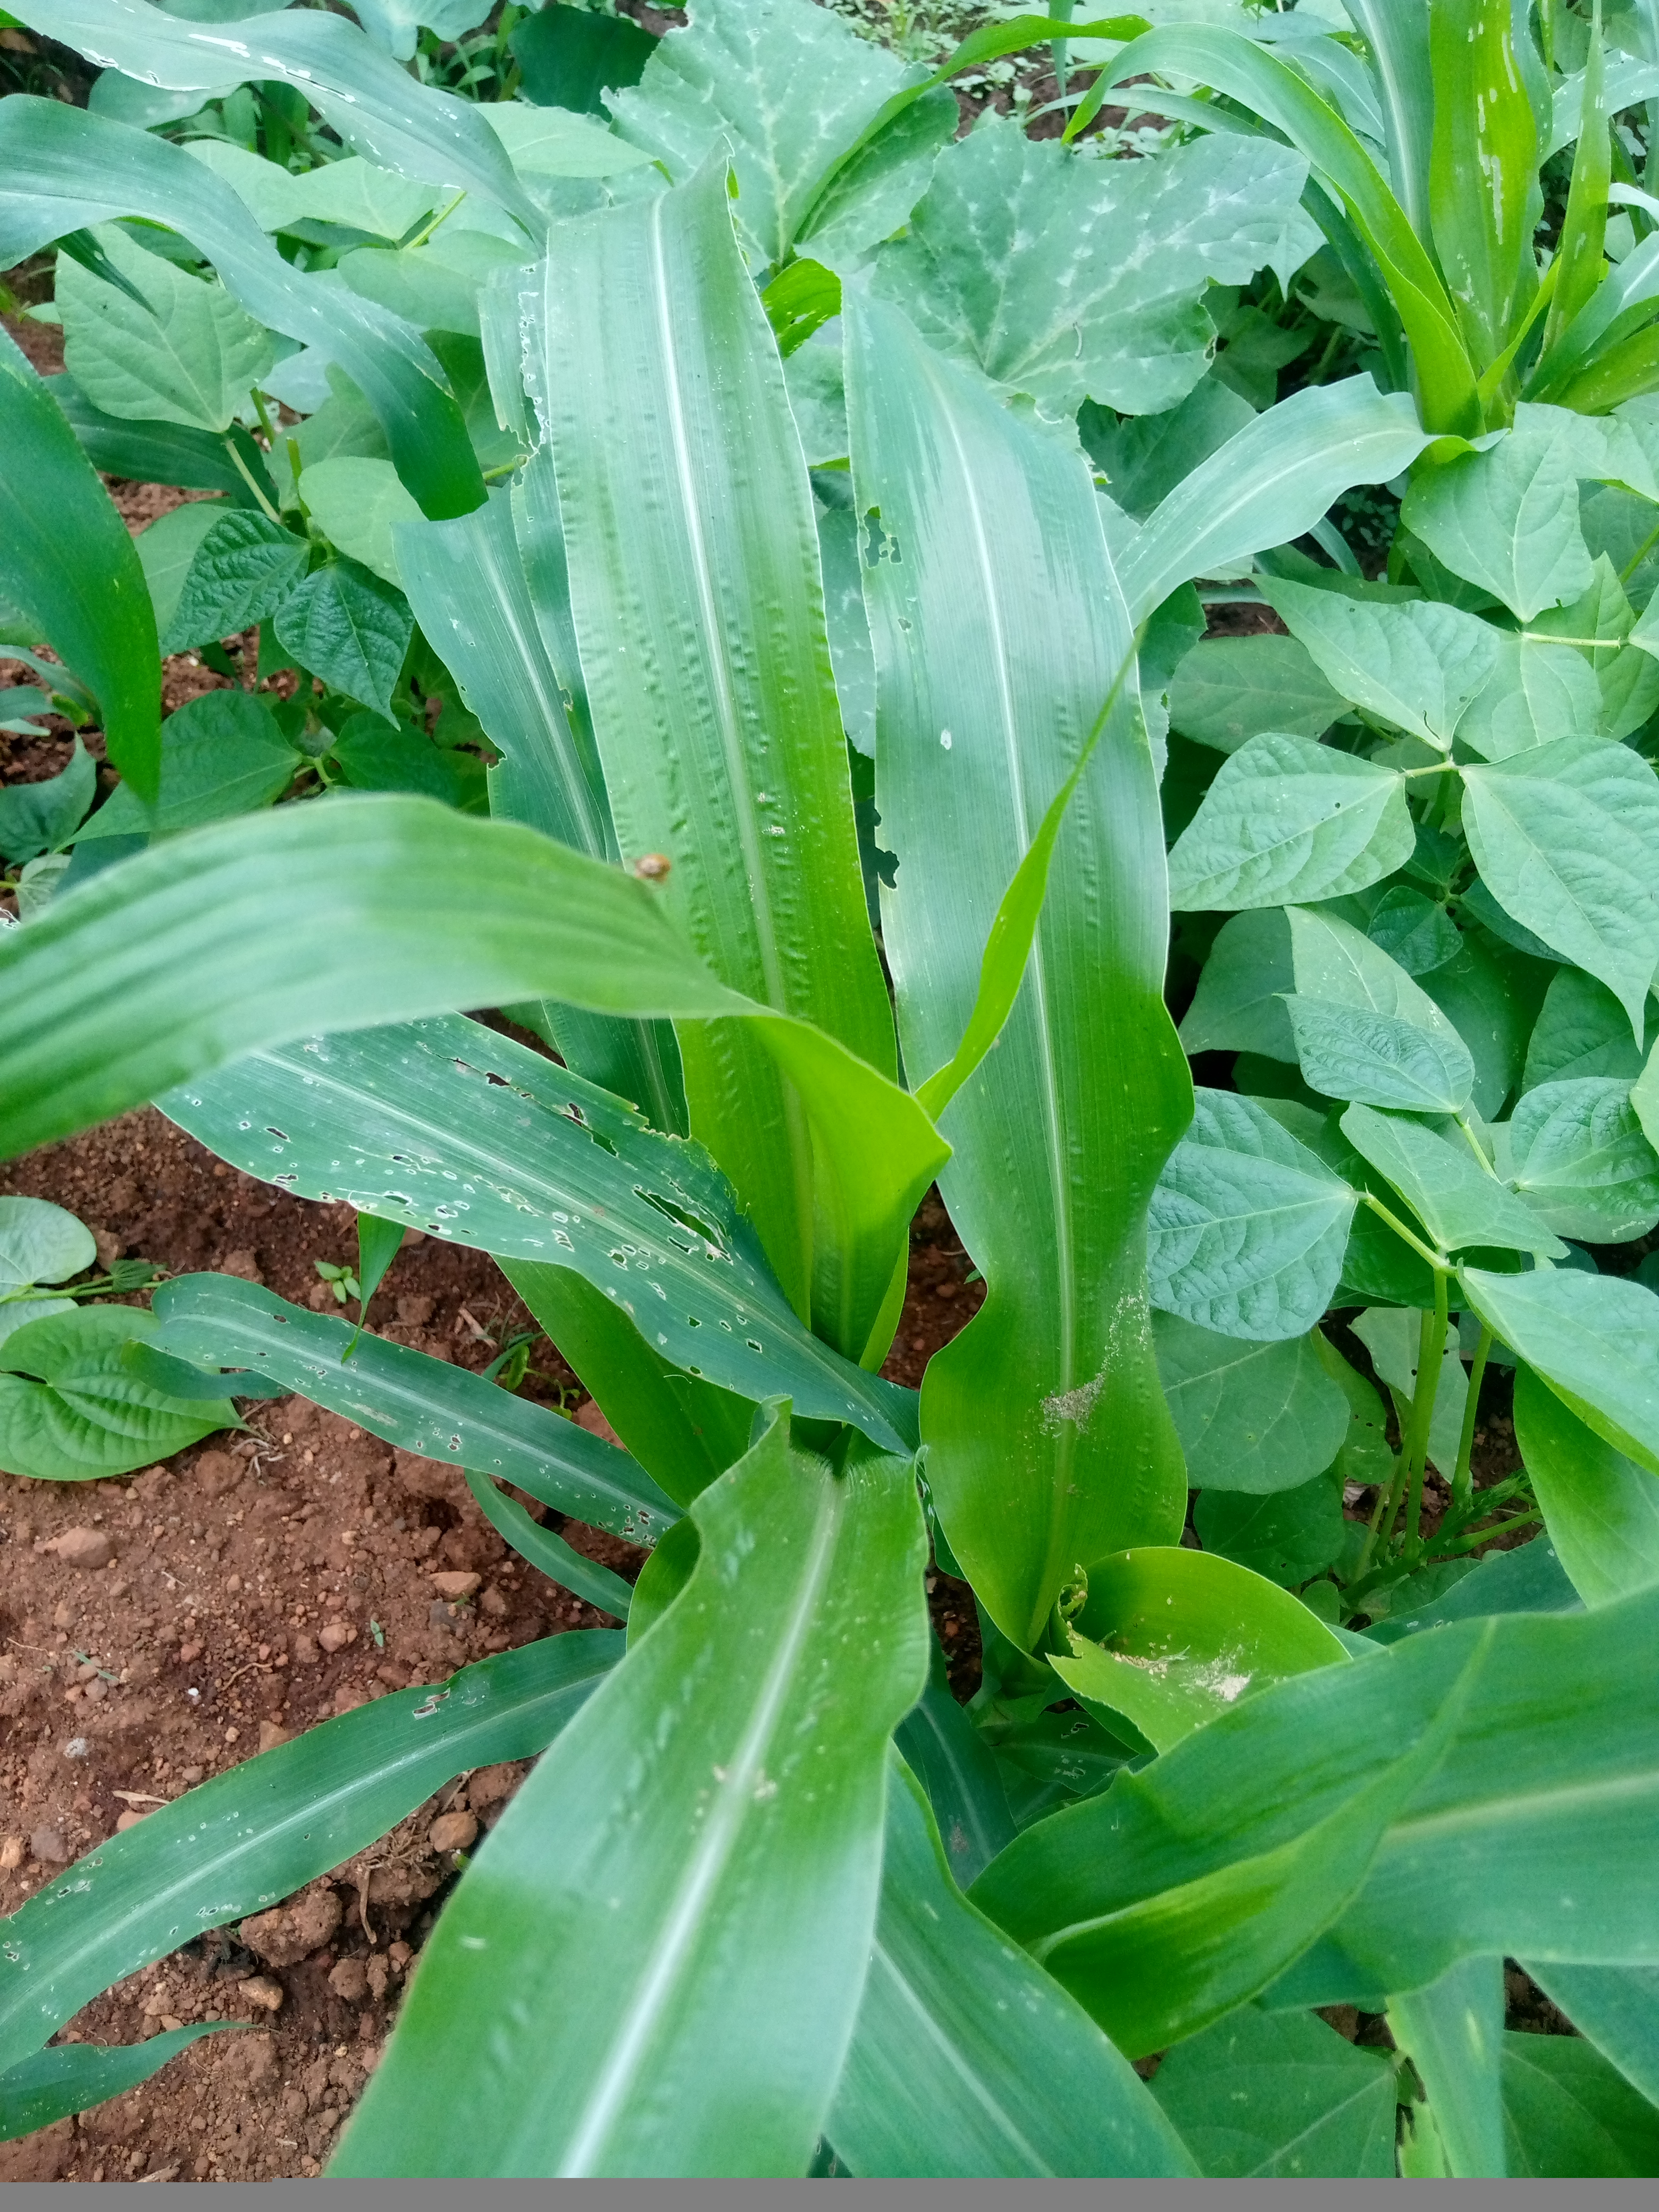
Label: spodoptera_frugiperda